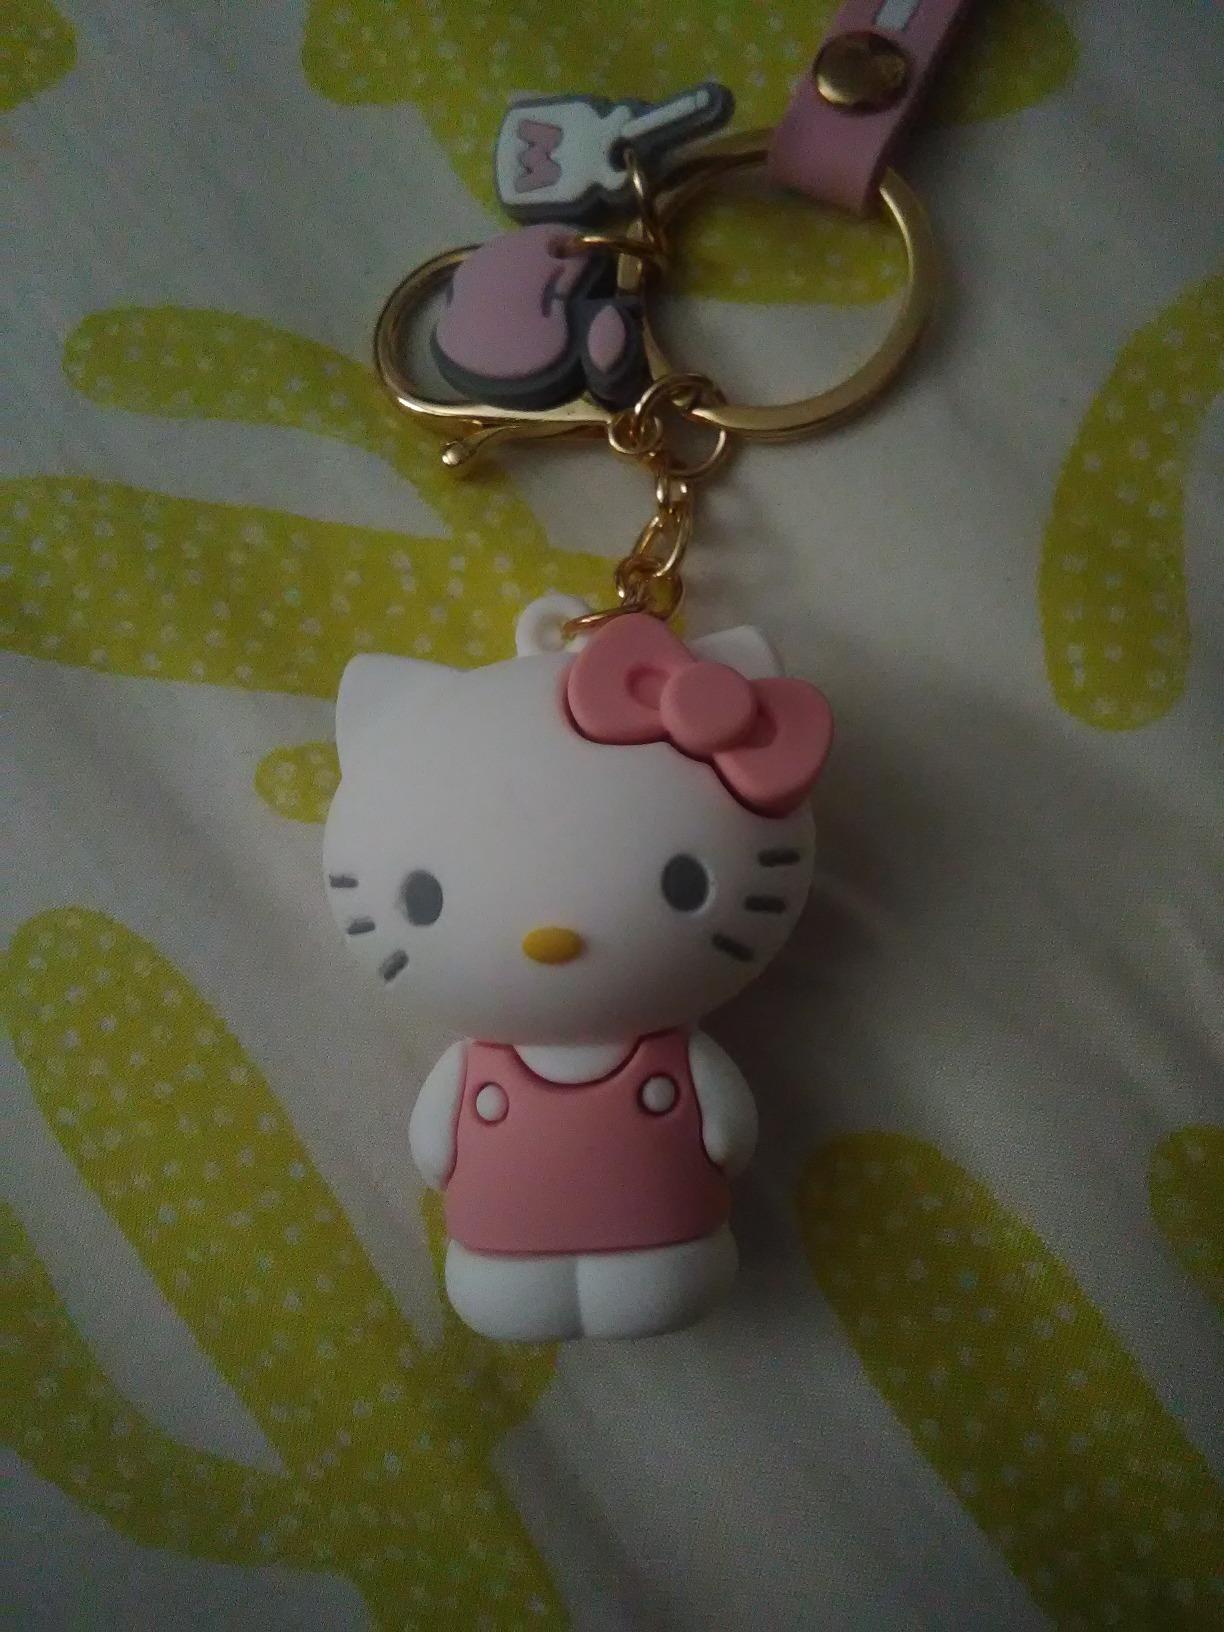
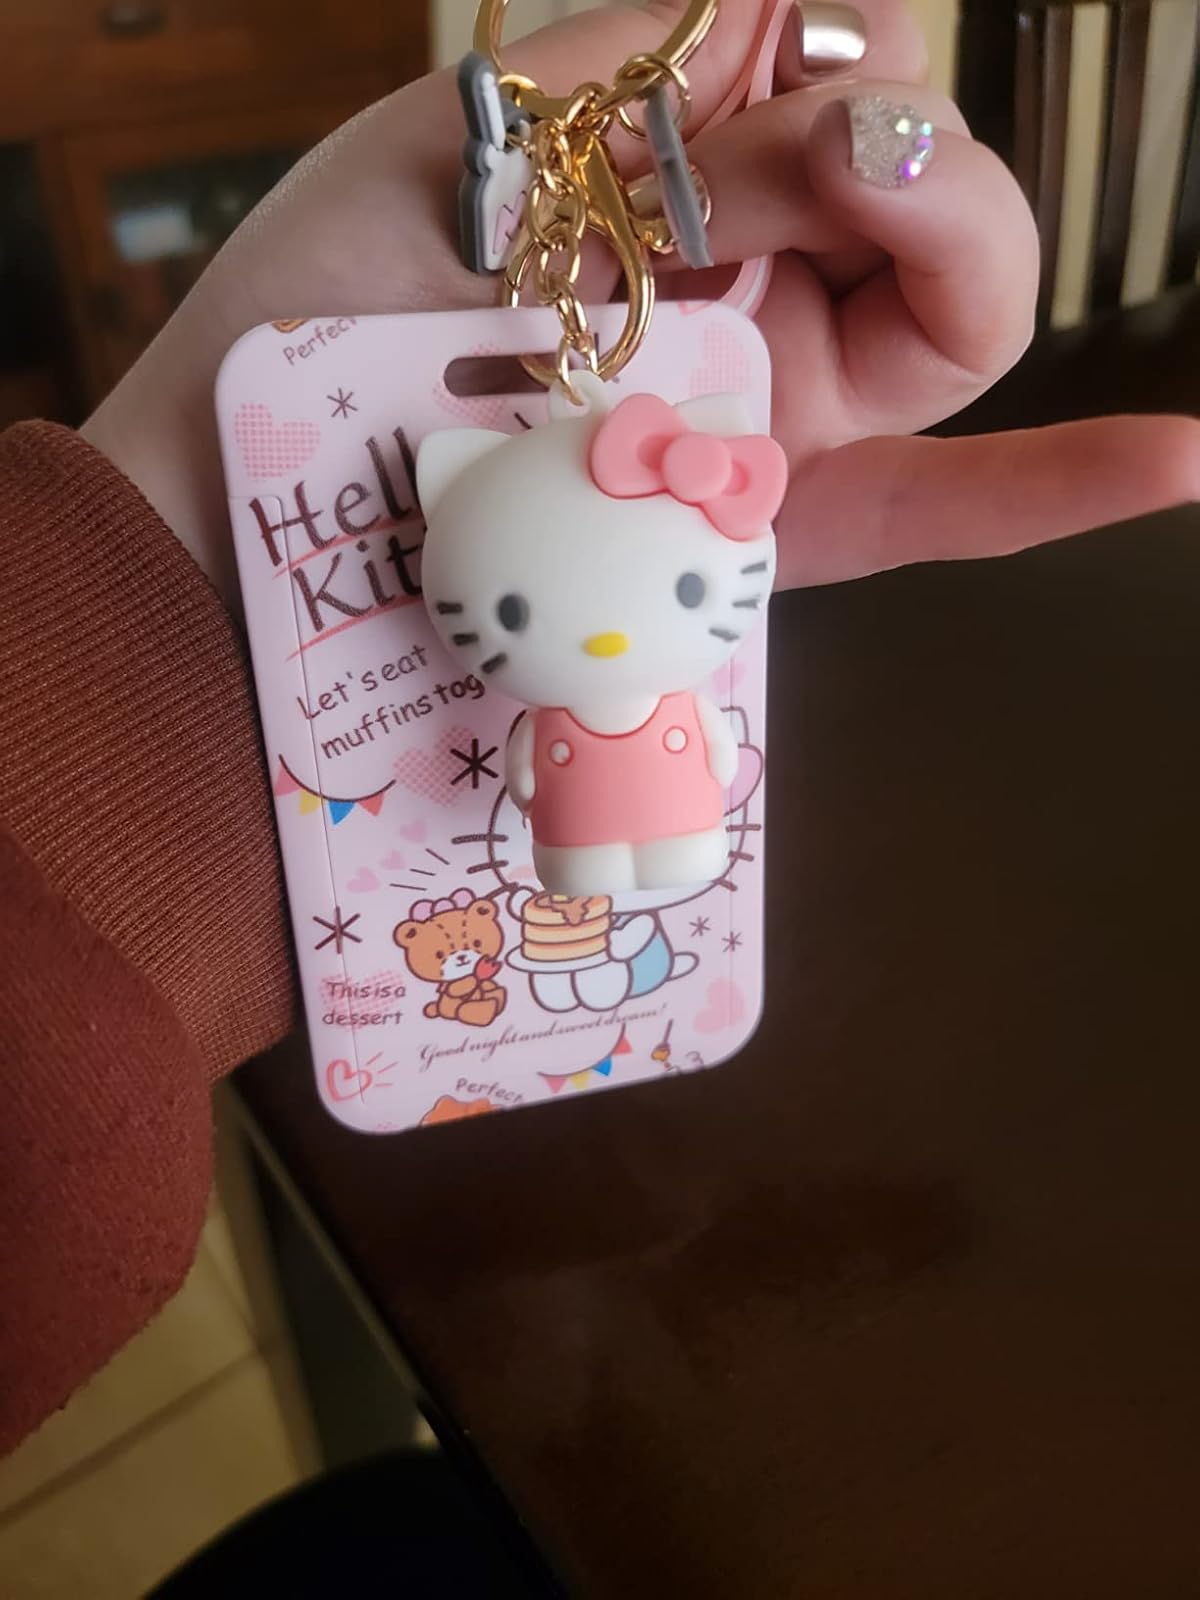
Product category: accessories_keychain
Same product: yes